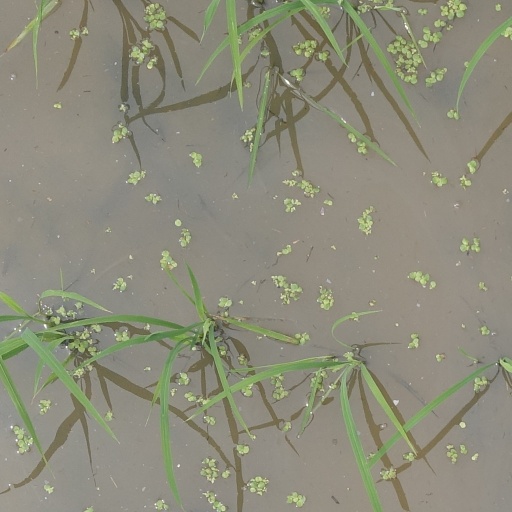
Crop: rice